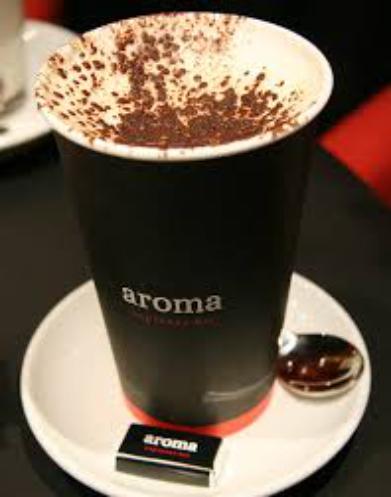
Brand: Aroma Espresso Bar
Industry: Food